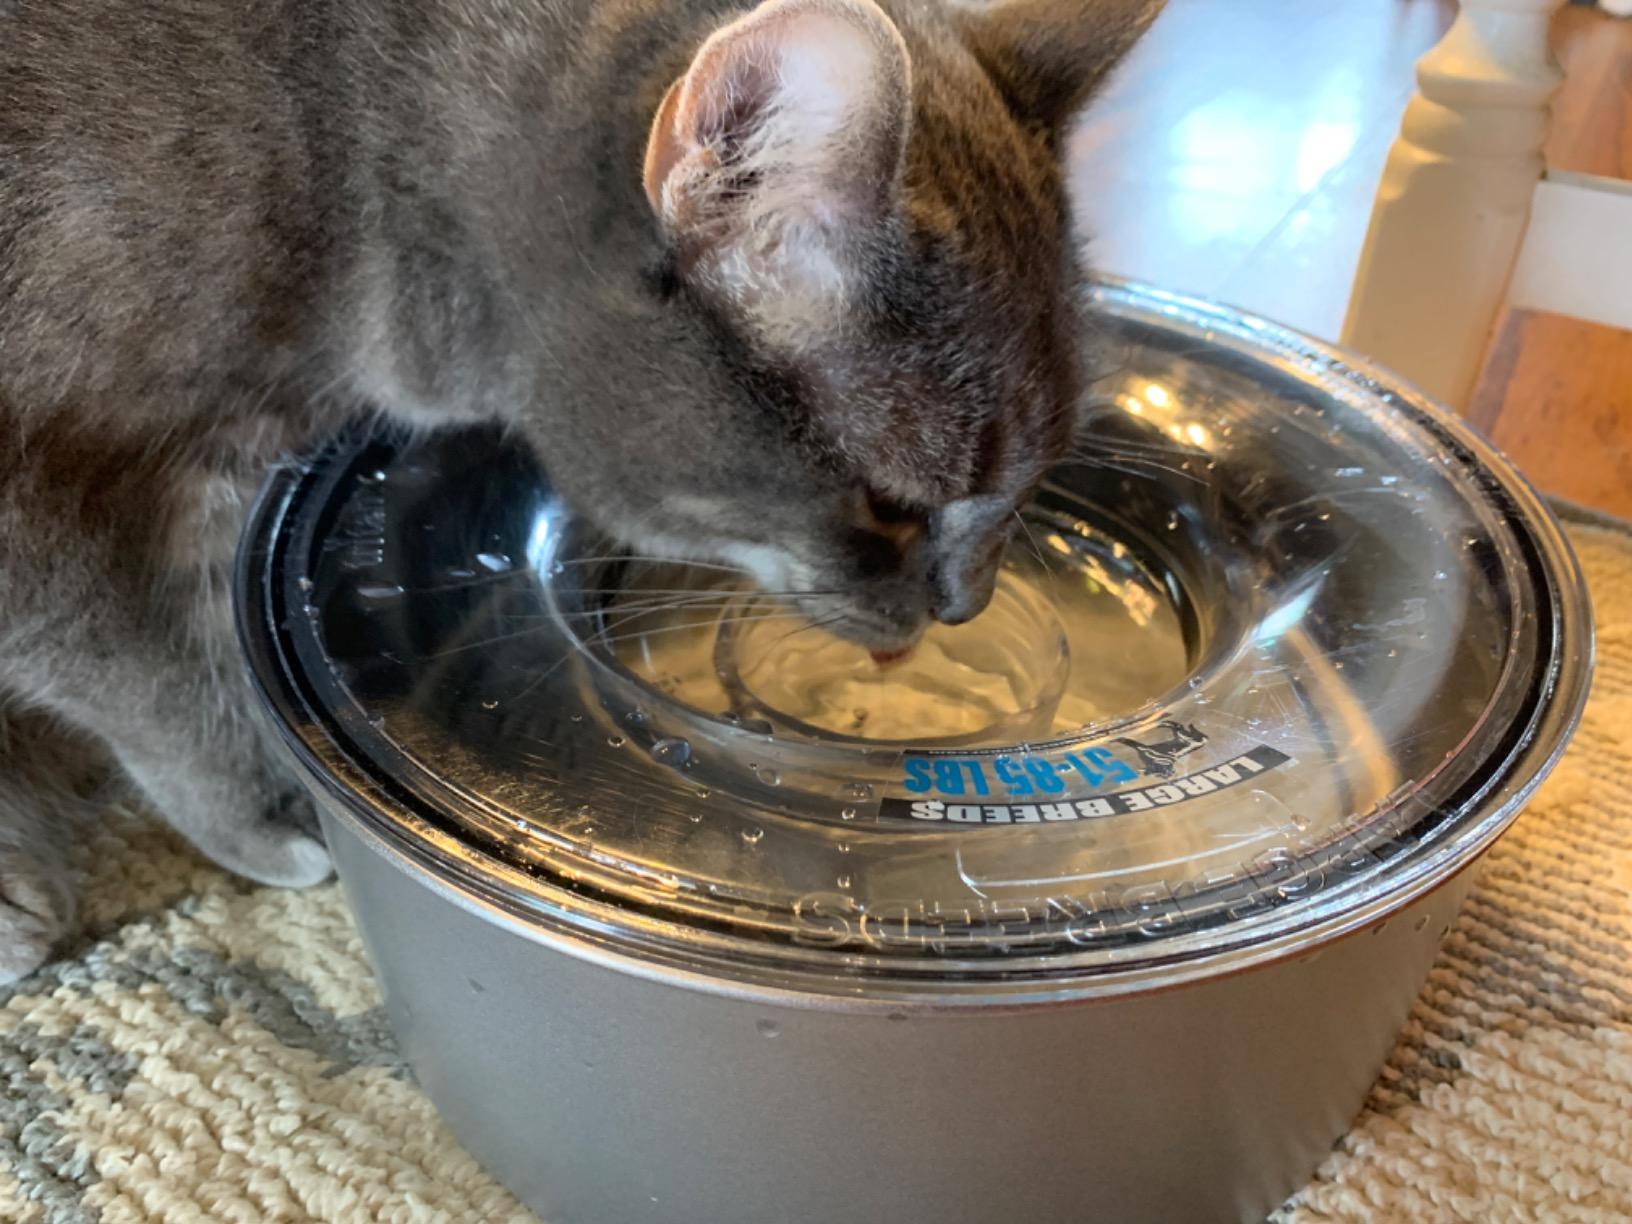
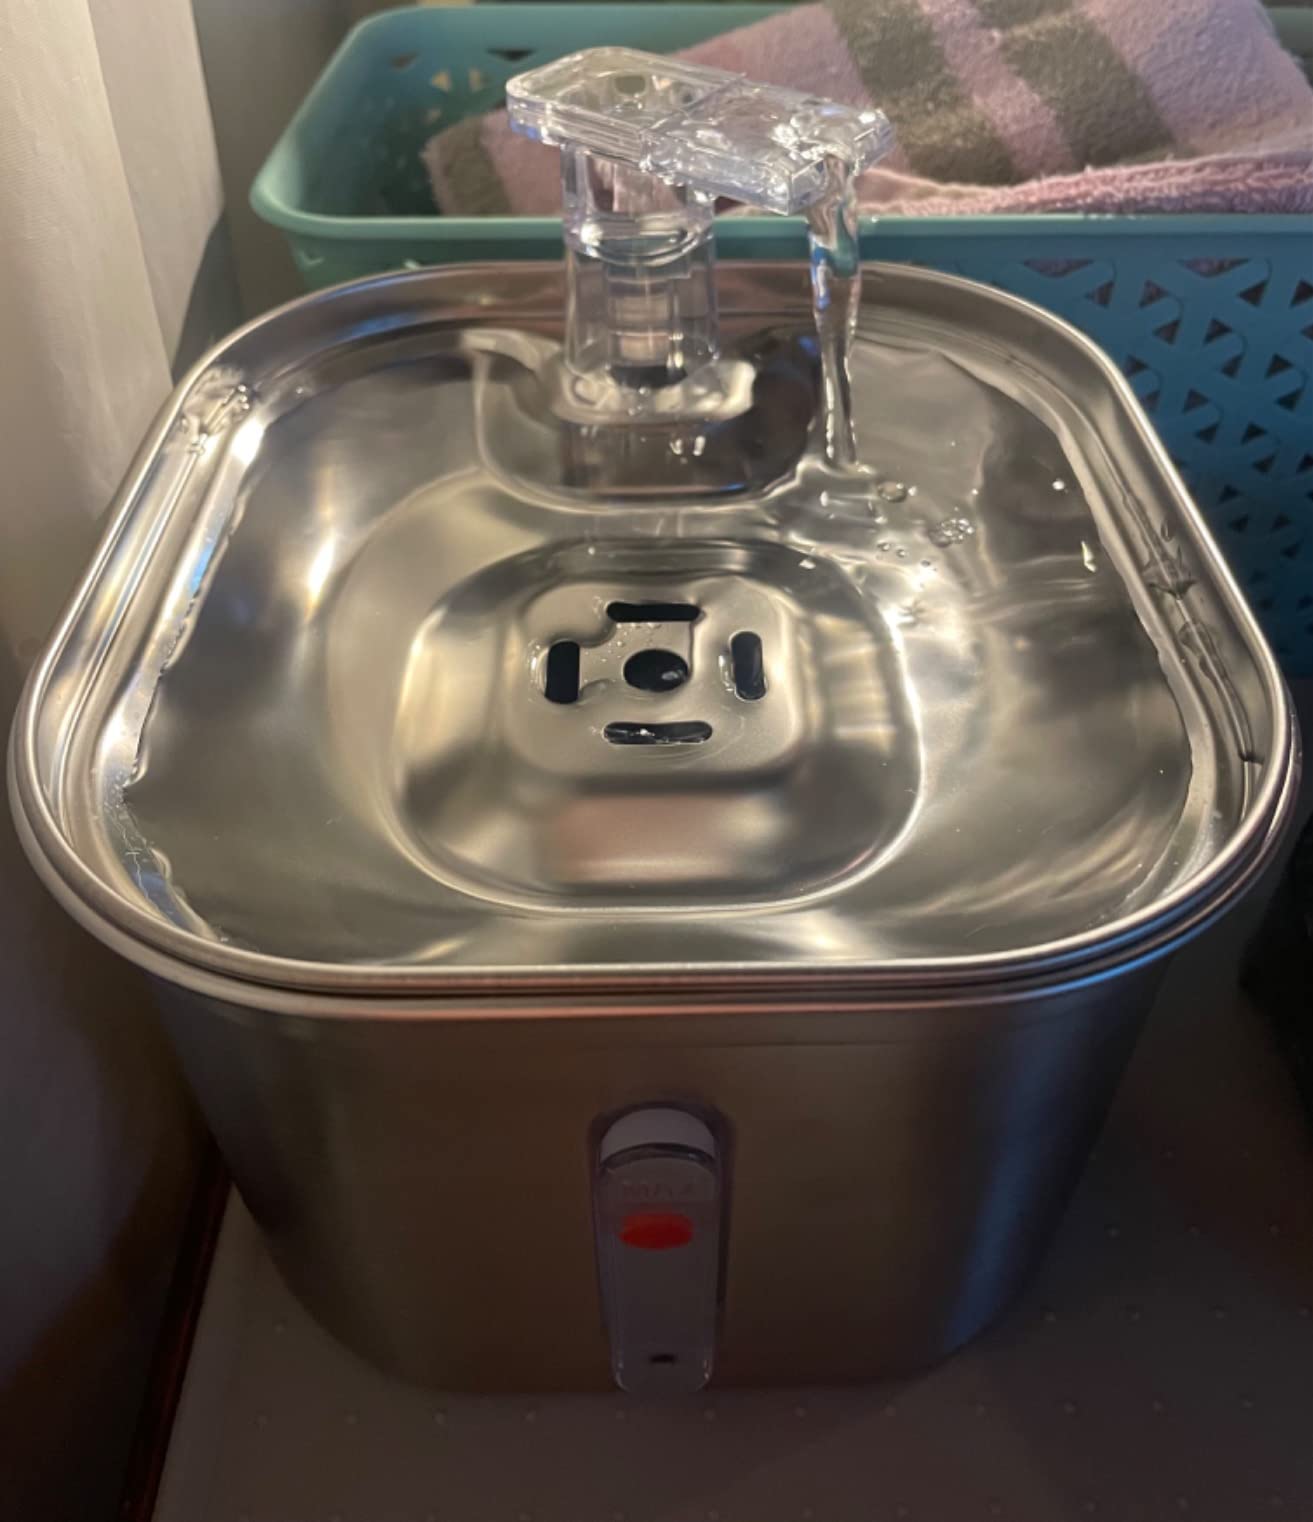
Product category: items_bowl
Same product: no